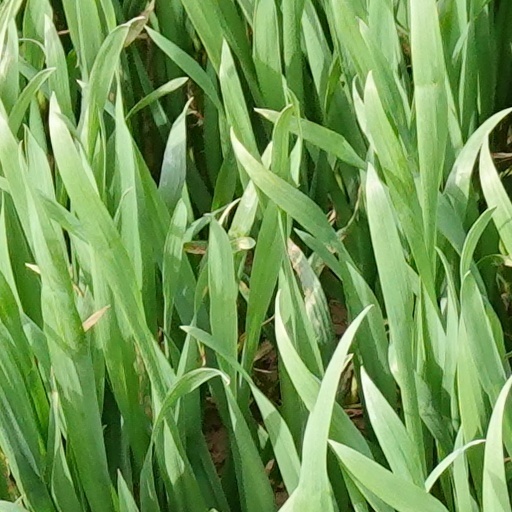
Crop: wheat